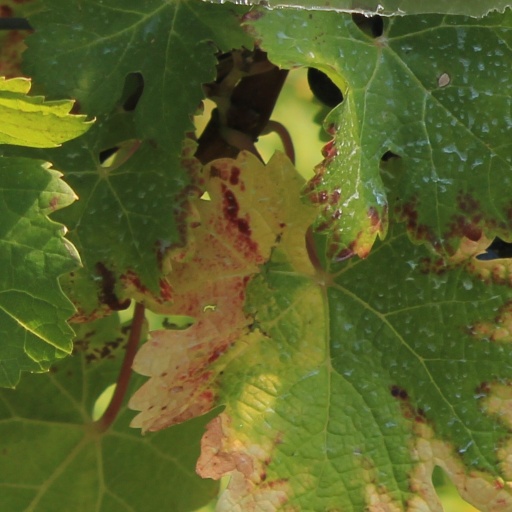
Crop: grape